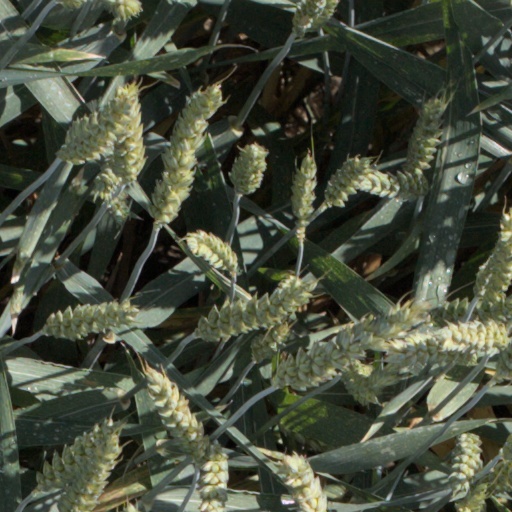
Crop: wheat